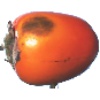
Label: Kaki 1